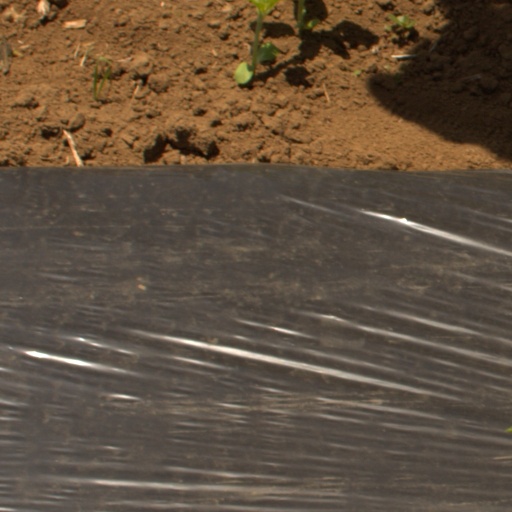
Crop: Jerusalem artichoke